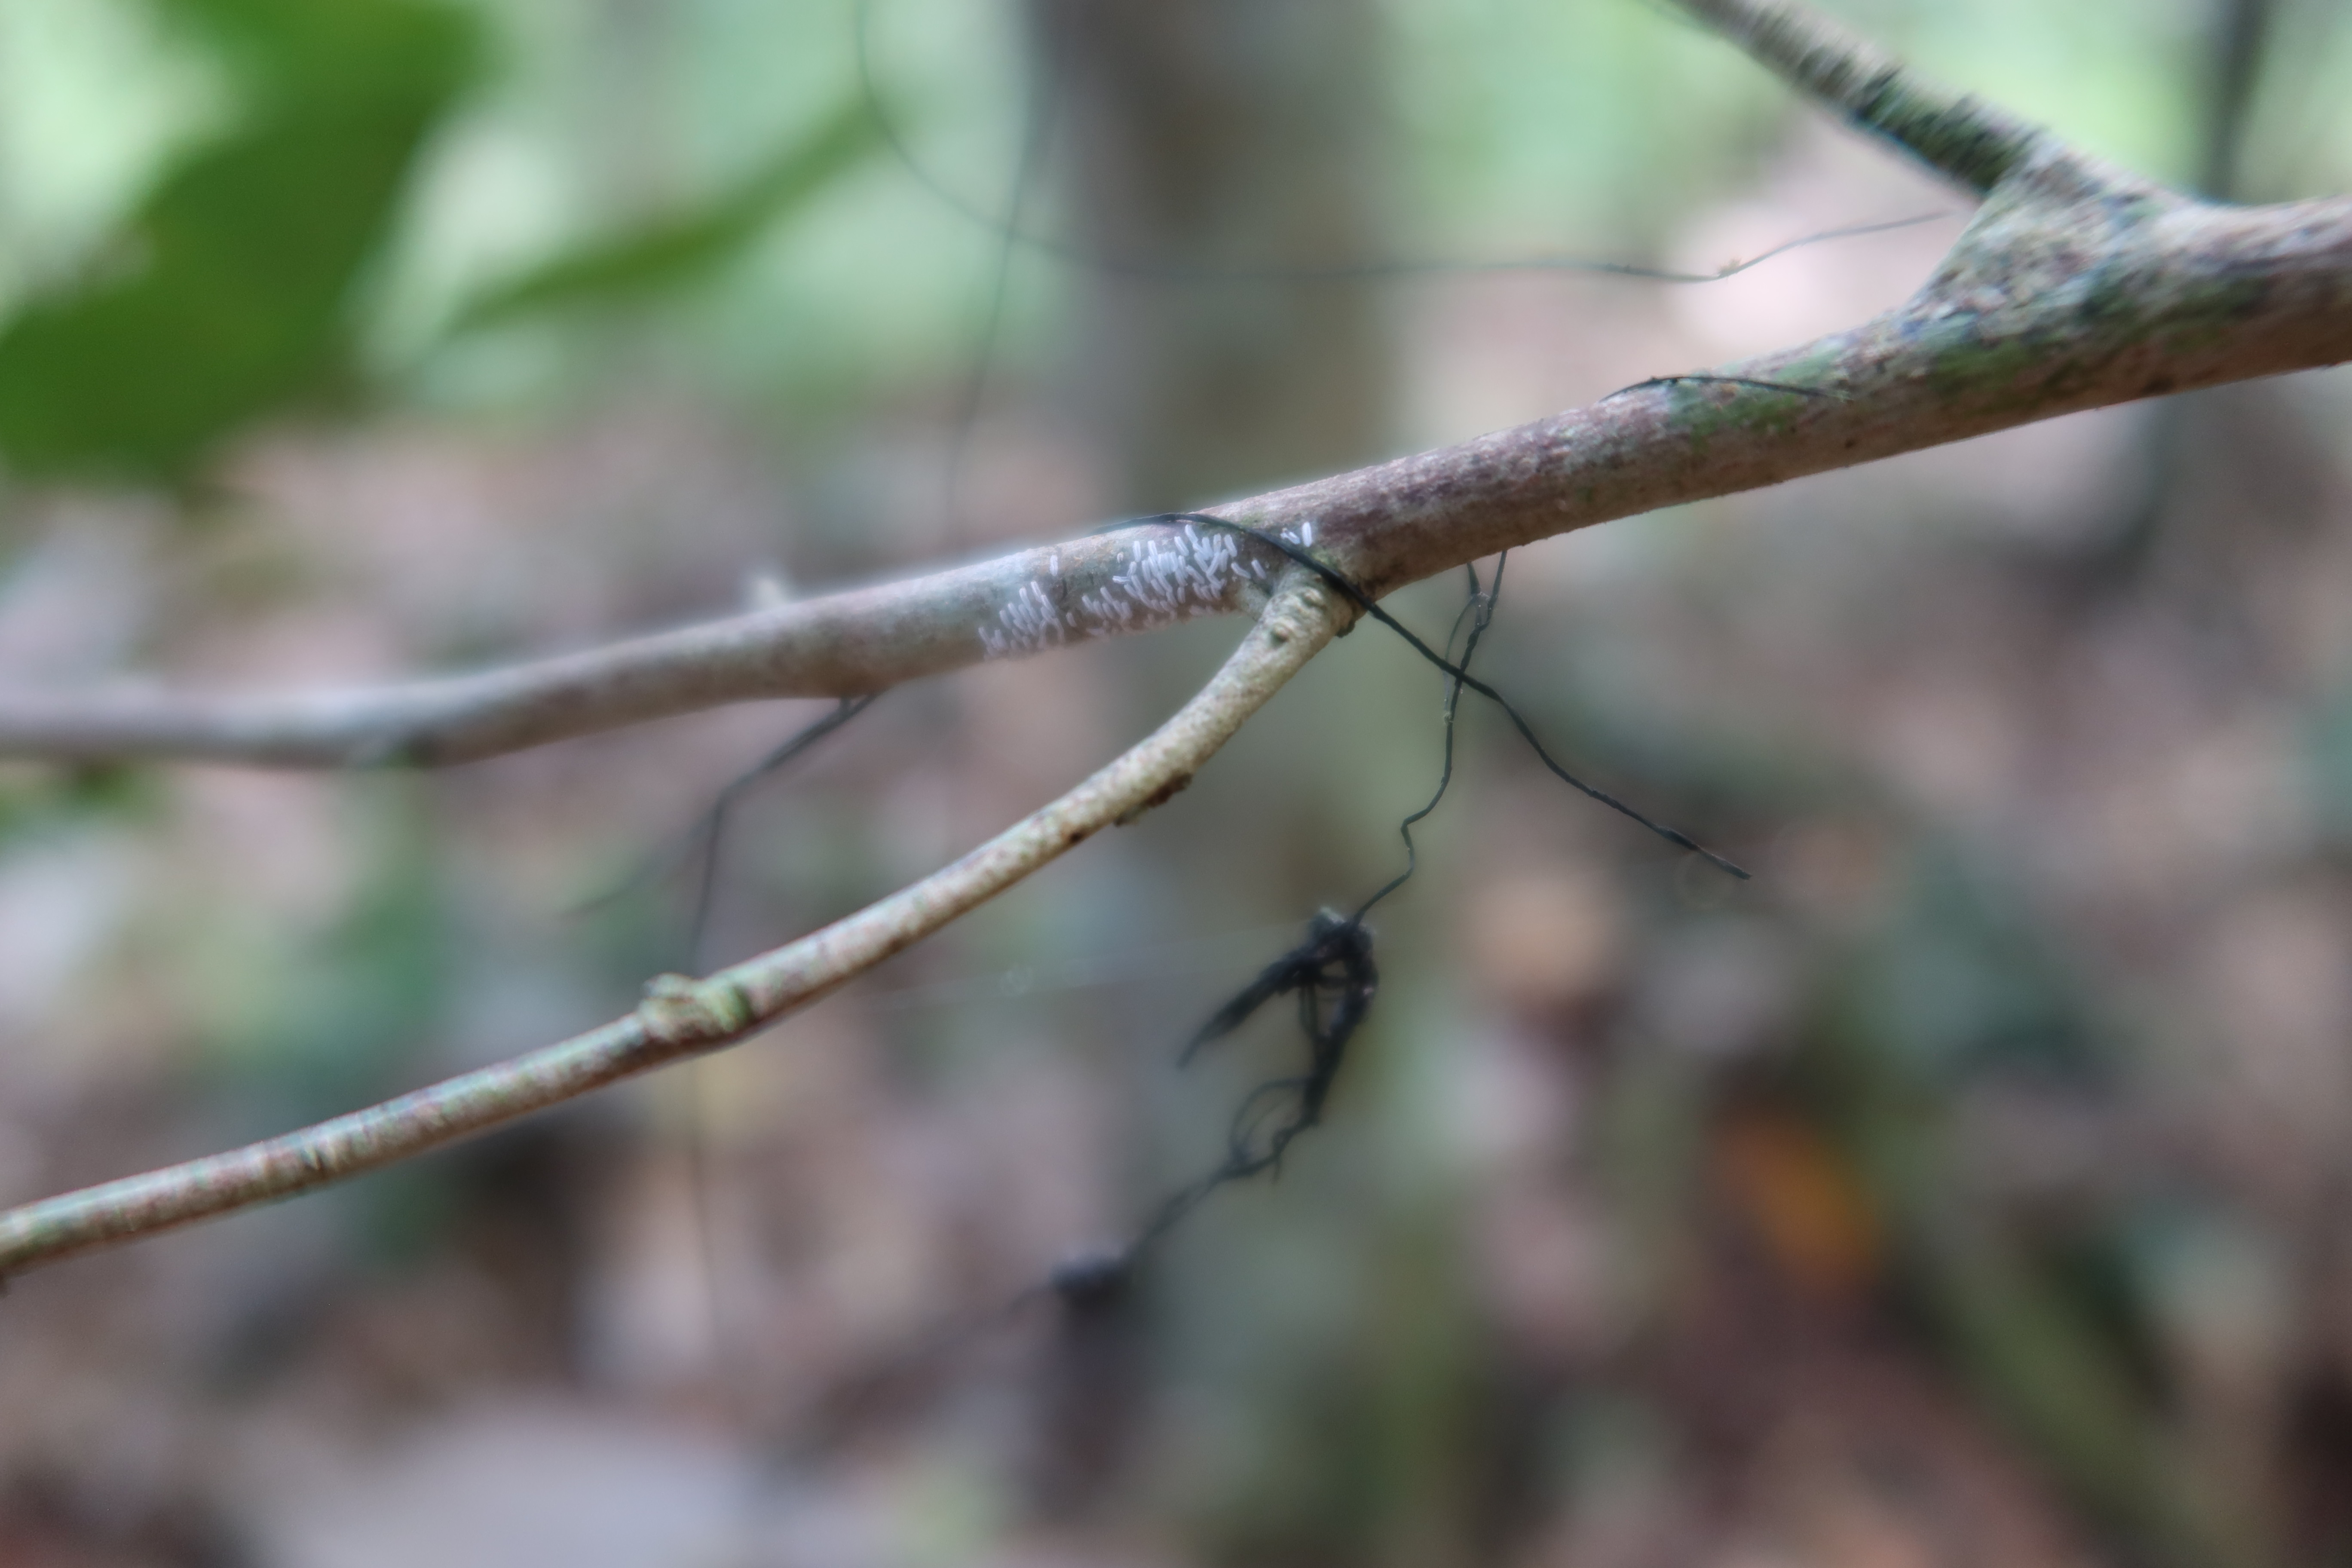
Label: Spiders